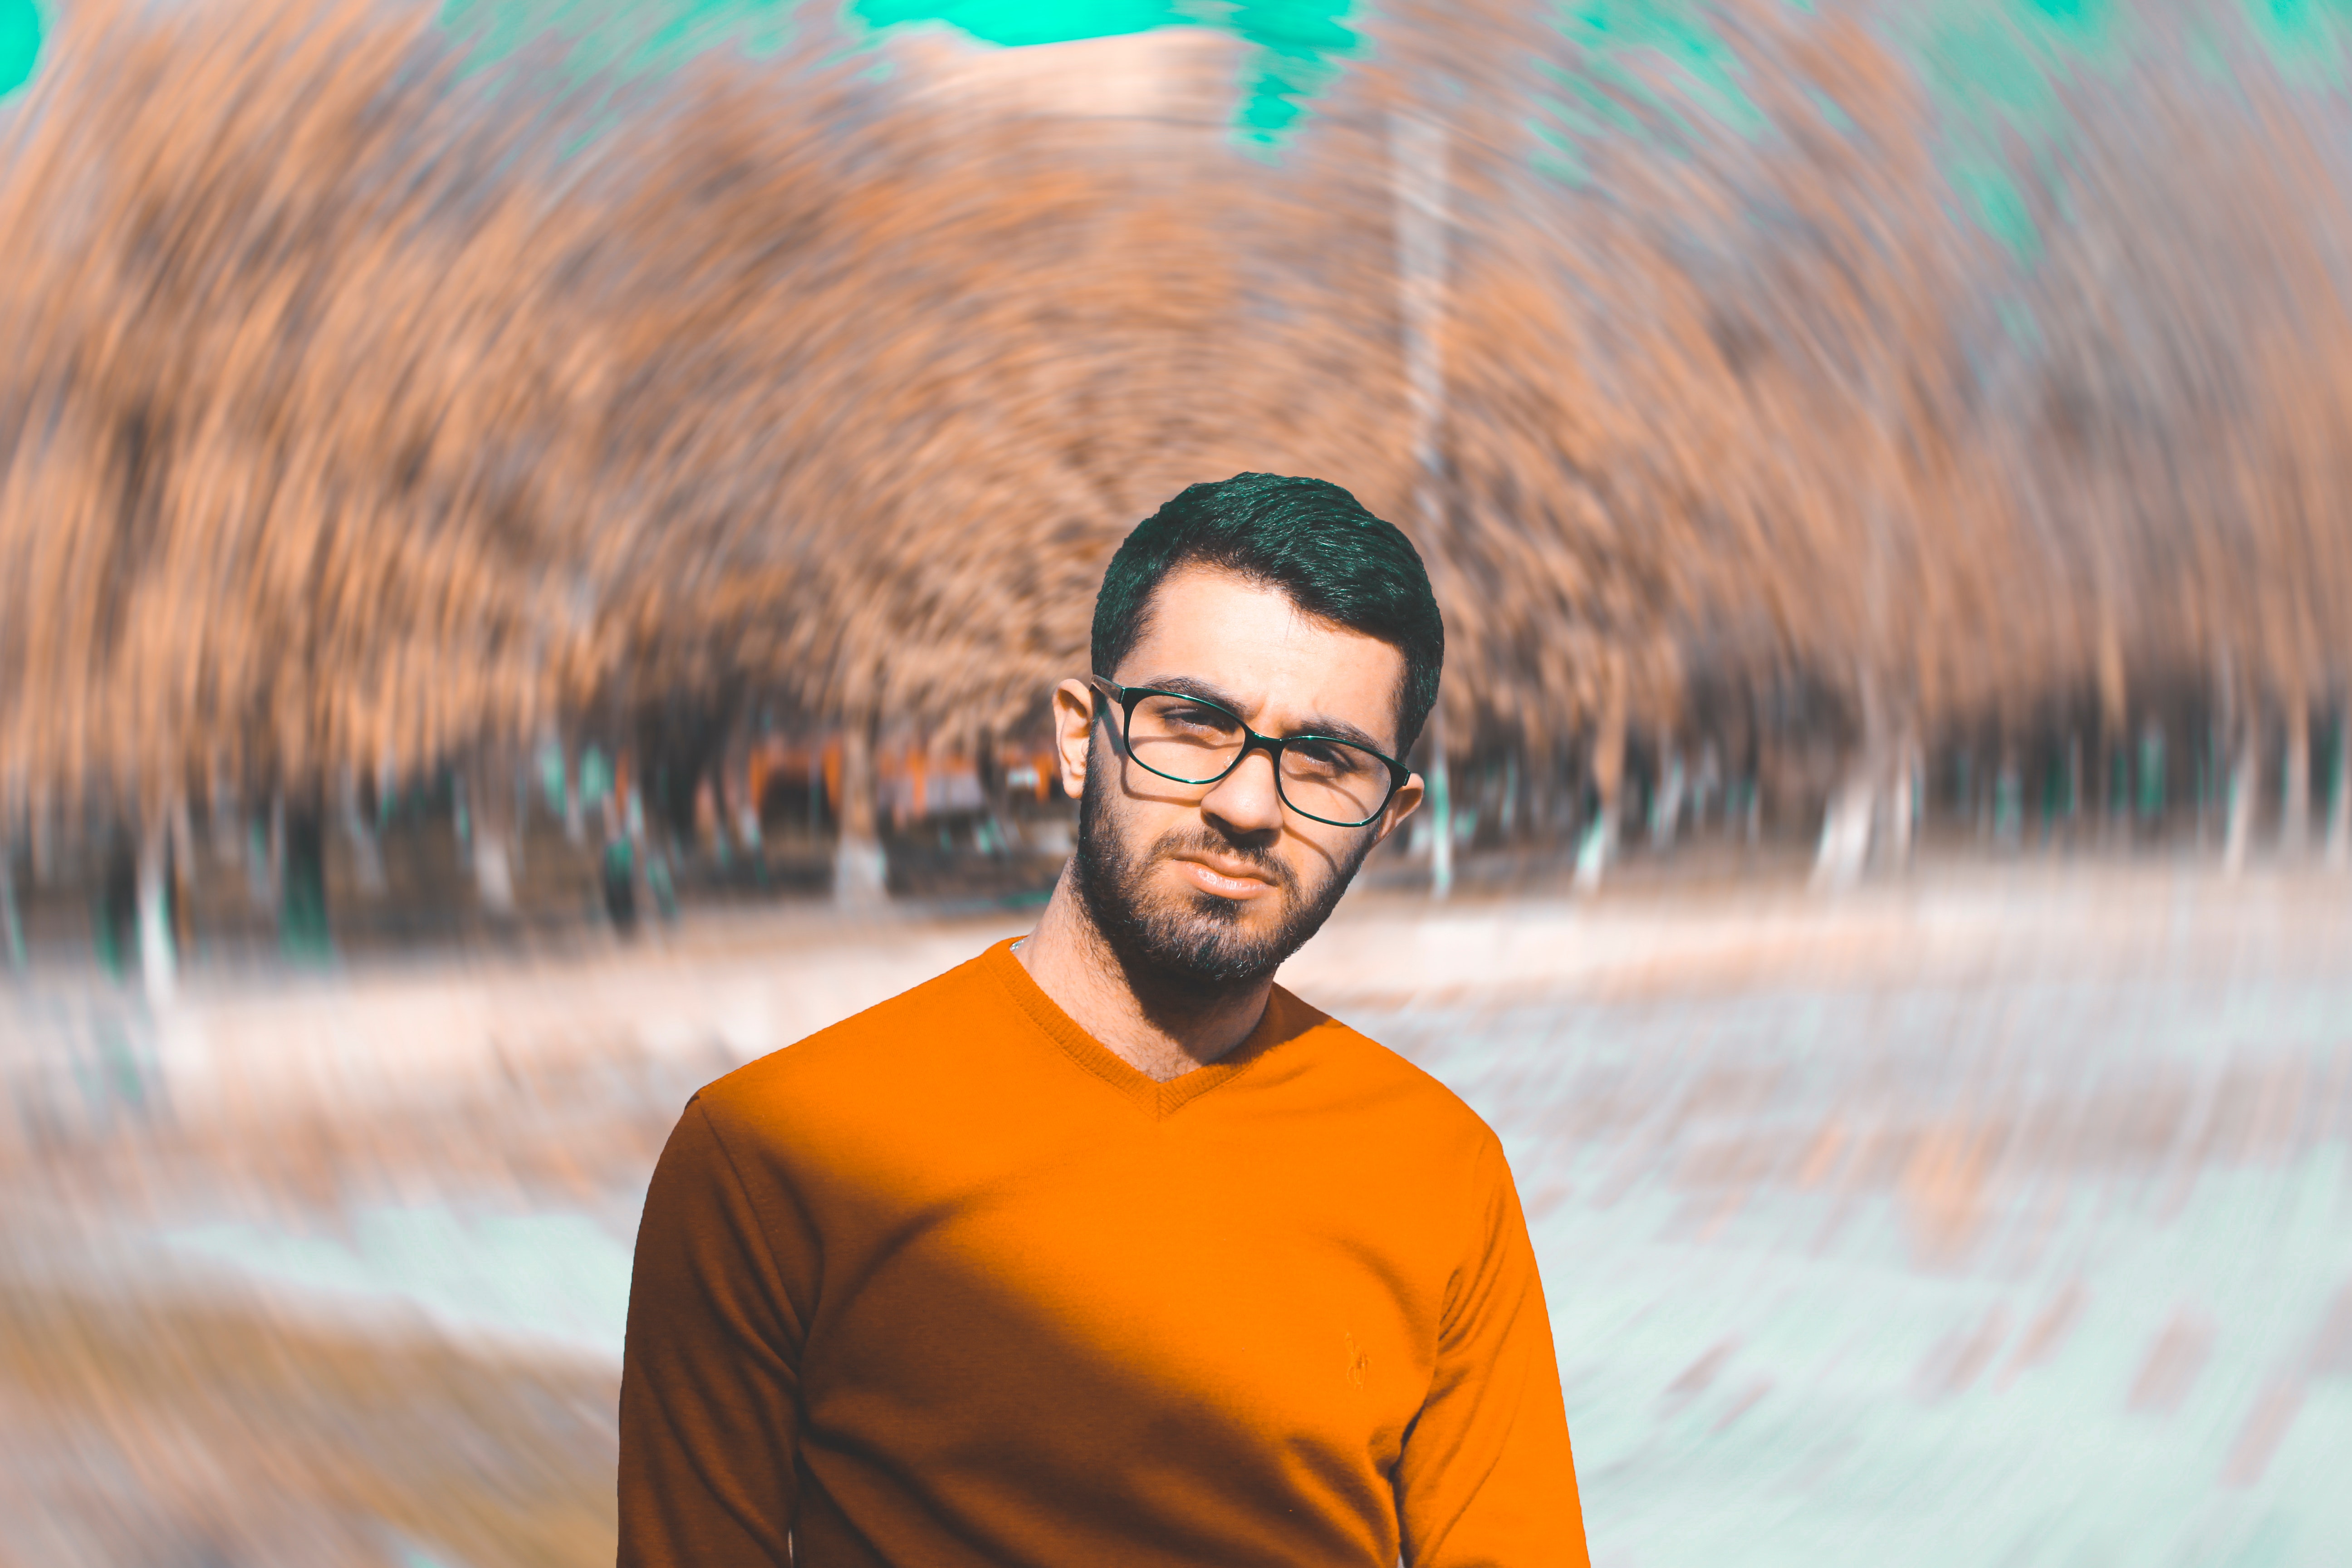
face, people, glasses, head, sky, forehead, smile, eye, eyewear, photography, tree, portrait, vacation, beard, happy, leisure, facial hair, portrait photography